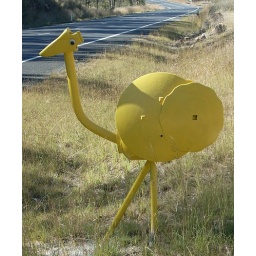
Ingenuity in the outback. A fancy letter box in a place called yellow creek.